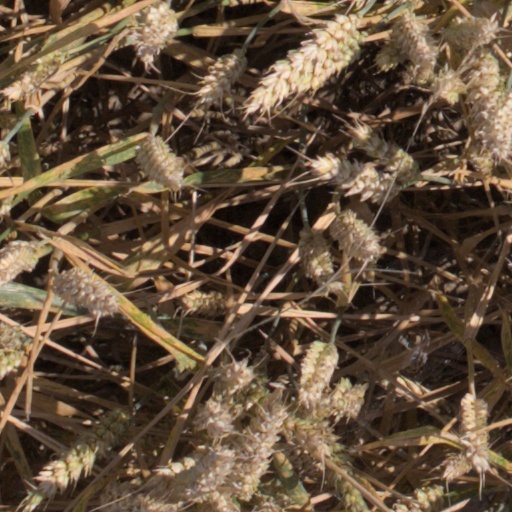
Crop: wheat